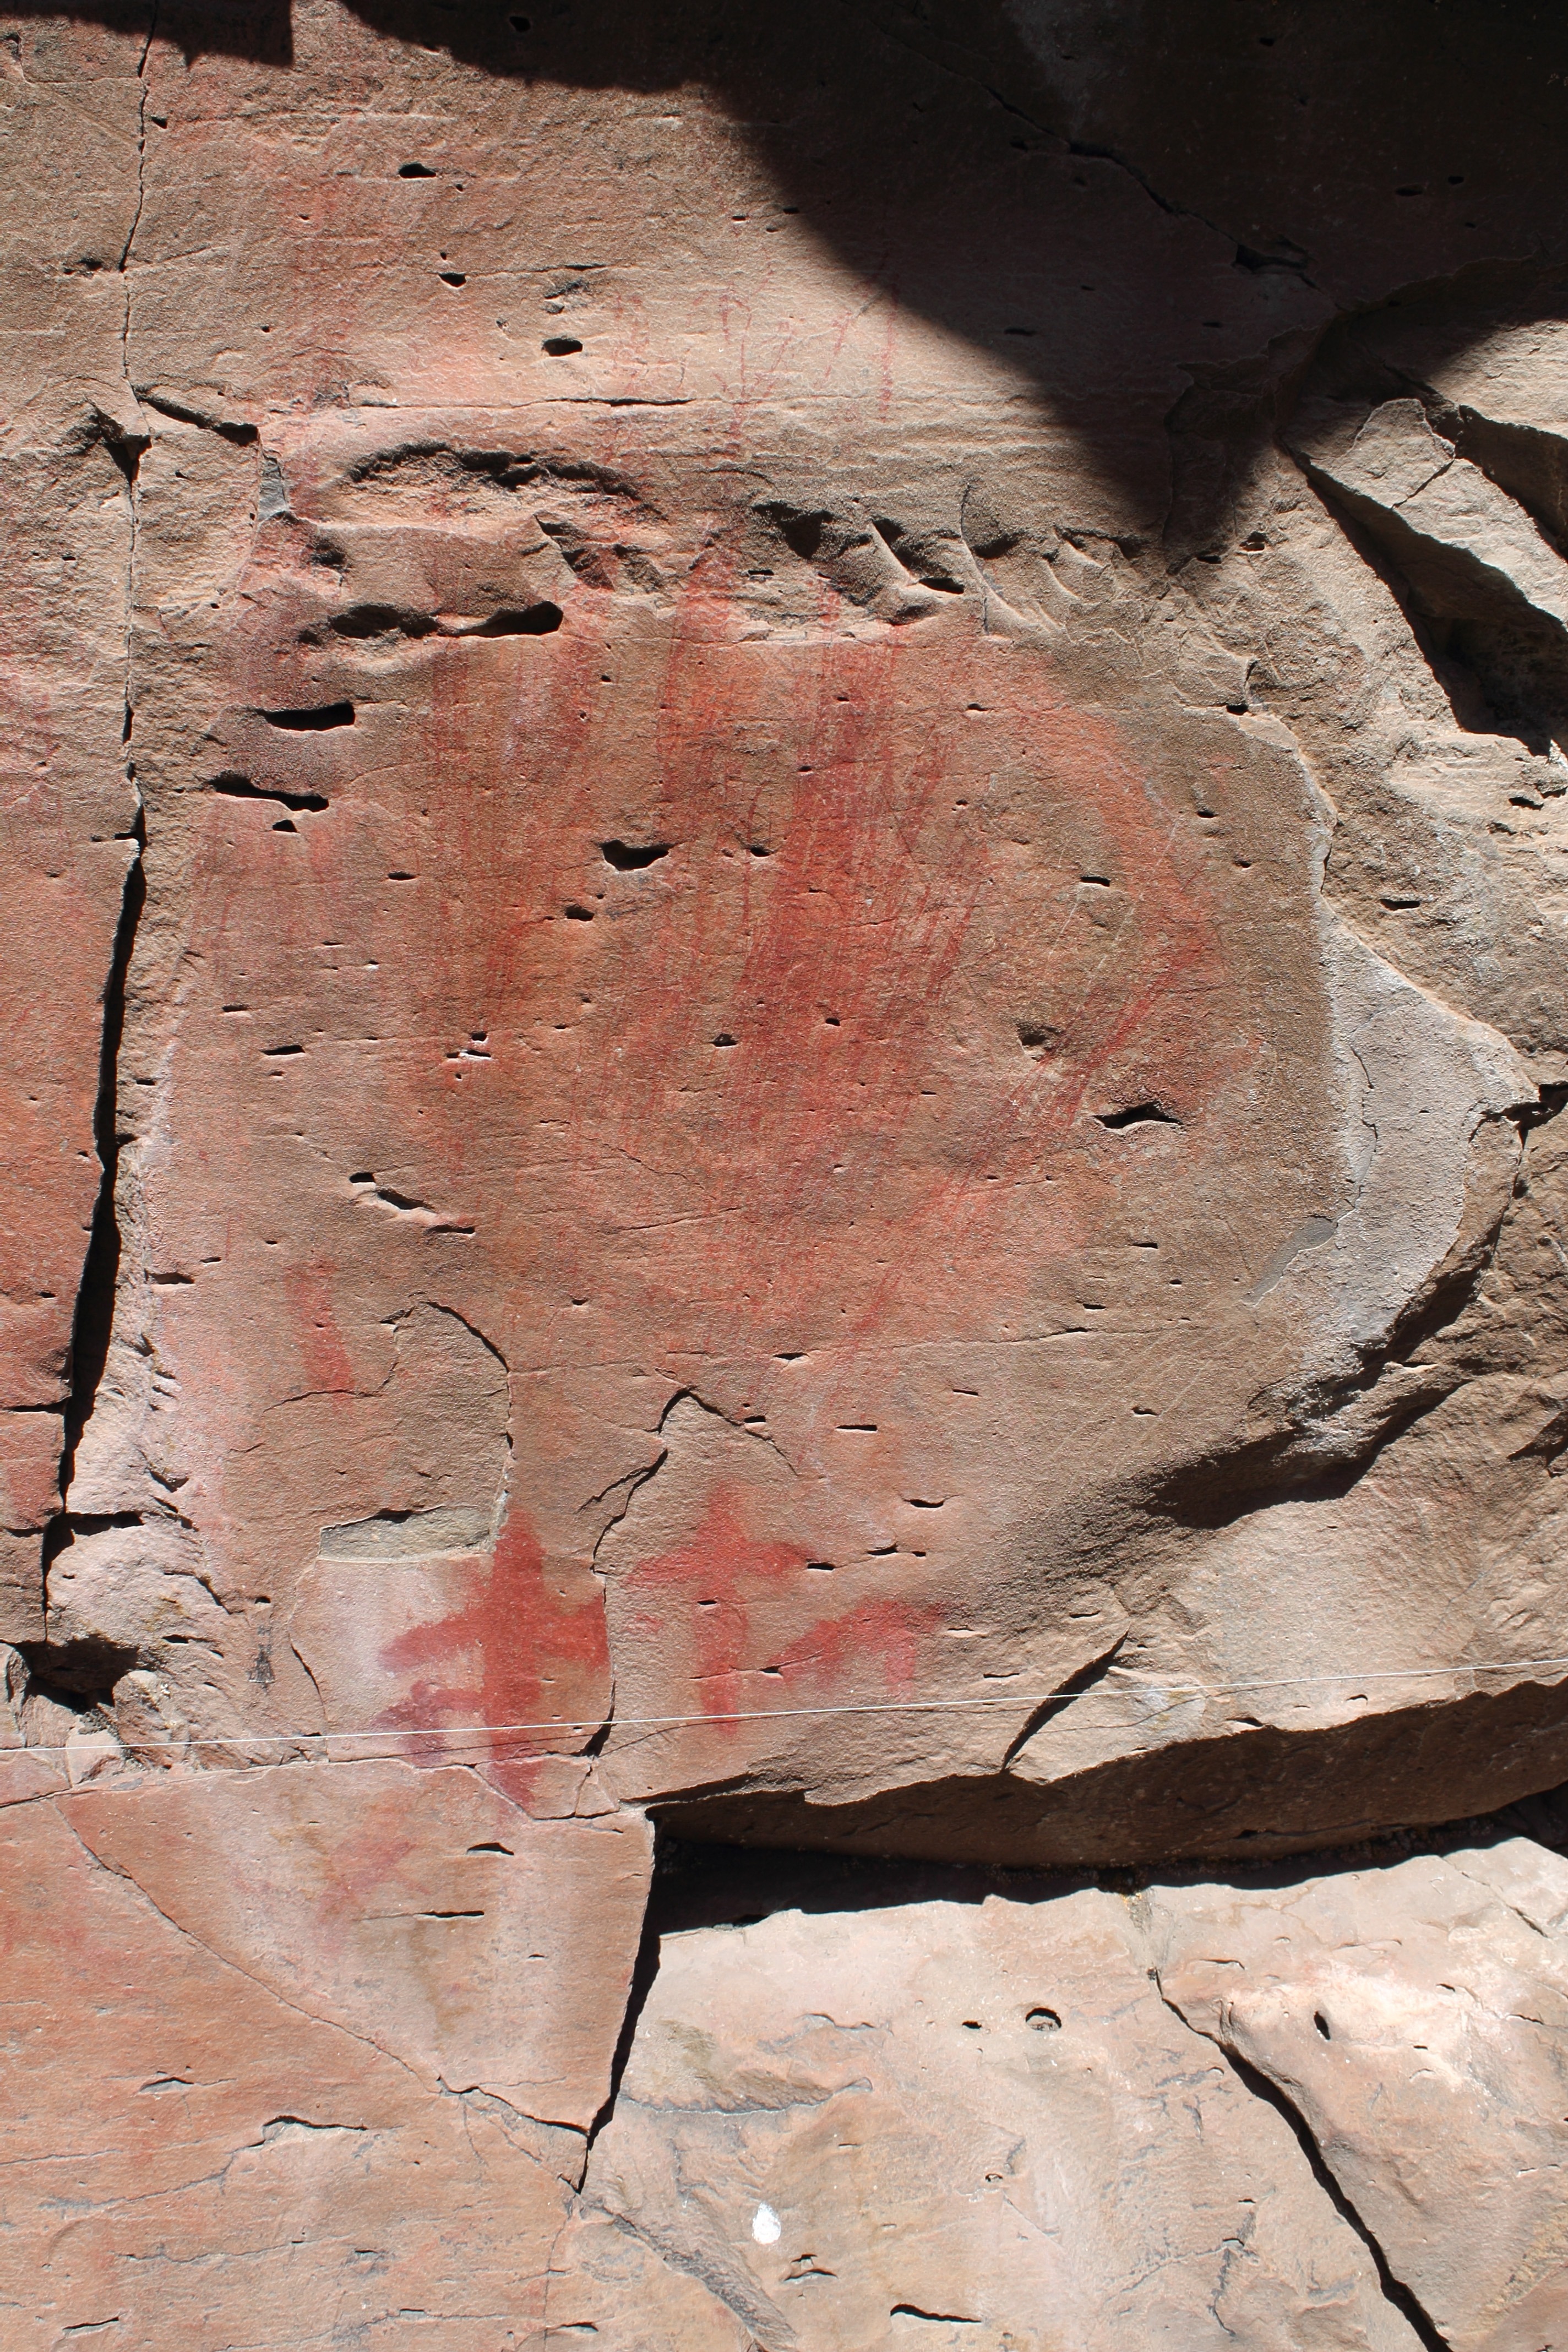
rock, wood, texture, wall, formation, primitive, usa, soil, material, close up, native, american, geology, drawing, indian, tribal, oregon, east, wall painting, native american, pictograph, rock art, ancient history